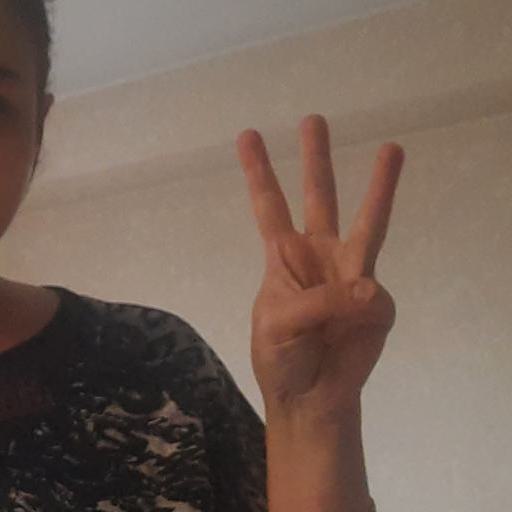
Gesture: three